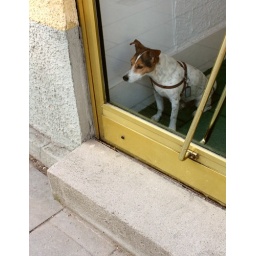
Little trembling dog spotted in a store.